Joel Grey

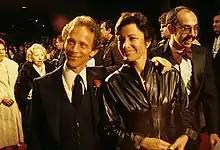
Grey with then-wife Jo Wilder in 1979

In 1958, Grey married Jo Wilder; they divorced in 1982. Together, they had two children: actress Jennifer Grey (star of the film "Dirty Dancing") and chef James Grey.